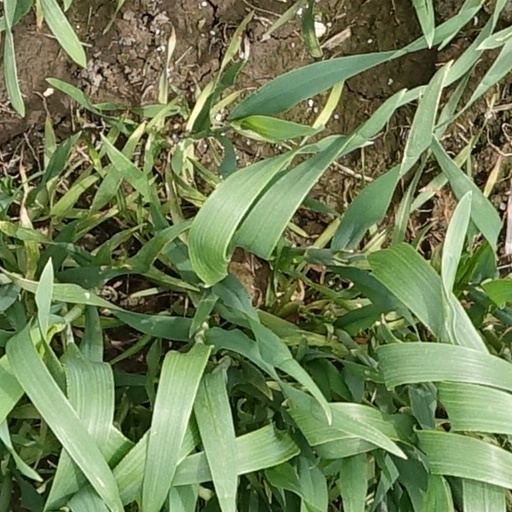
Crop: wheat